Weimar

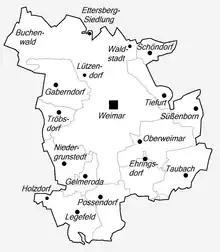
Districts of Weimar

Weimar abuts the district of Weimarer Land with the municipalities Berlstedt, Ettersburg, Kleinobringen, Großobringen and Wohlsborn in the north, Kromsdorf, Umpferstedt and Mellingen in the east, Vollersroda, Buchfart, Hetschburg, Bad Berka and Troistedt in the south and Nohra, Daasdorf am Berge, Hopfgarten and Ottstedt am Berge in the west.